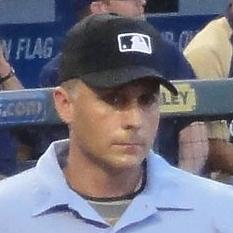
Age: 42